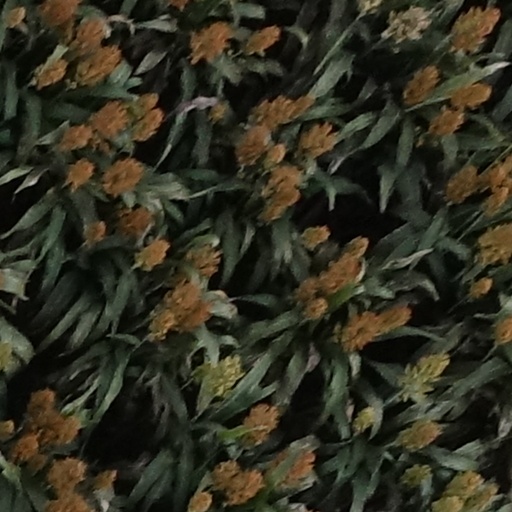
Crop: sorghum